Krefeld Hauptbahnhof

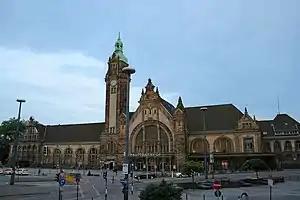
Station forecourt and the station front

Krefeld Hauptbahnhof is the largest station of the city of Krefeld in the German state of North Rhine-Westphalia. The double-track and electrified Duisburg-Ruhrort–Mönchengladbach railway (KBS 425) and the Lower Left Rhine Railway (KBS 495) cross at the station.